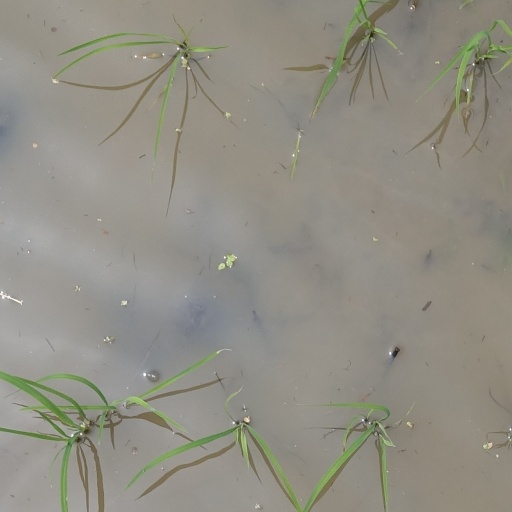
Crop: rice